Jim Grelle

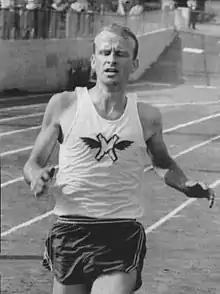
Grelle in 1966

James Edward Grelle (September 30, 1936 – June 13, 2020) was an American middle-distance runner. He had his best achievements in the 1500 m event, finishing eighth at the 1960 Olympics, winning a gold and a silver medal at the Pan American Games in 1963 and 1959, respectively.